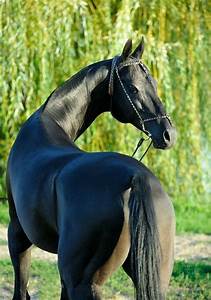
Label: cavallo